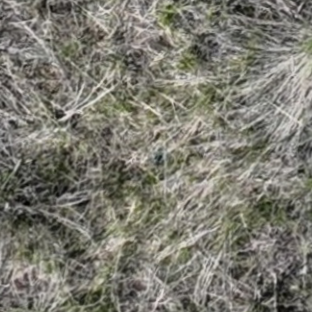
Month: may
Dye color: blue
Dye concentration: high